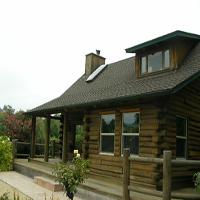
Weather: cloudy or overcast